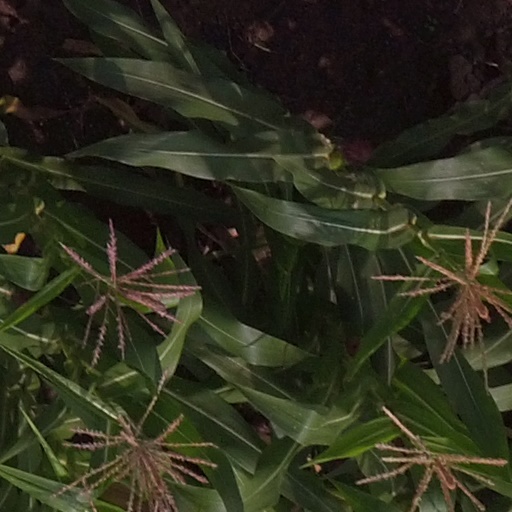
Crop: maize; corn